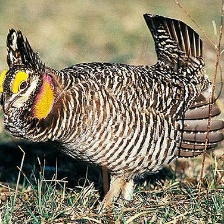
Species: GREATER PRAIRIE CHICKEN
Scientific name: TYMPANUCHUS CUPIDO